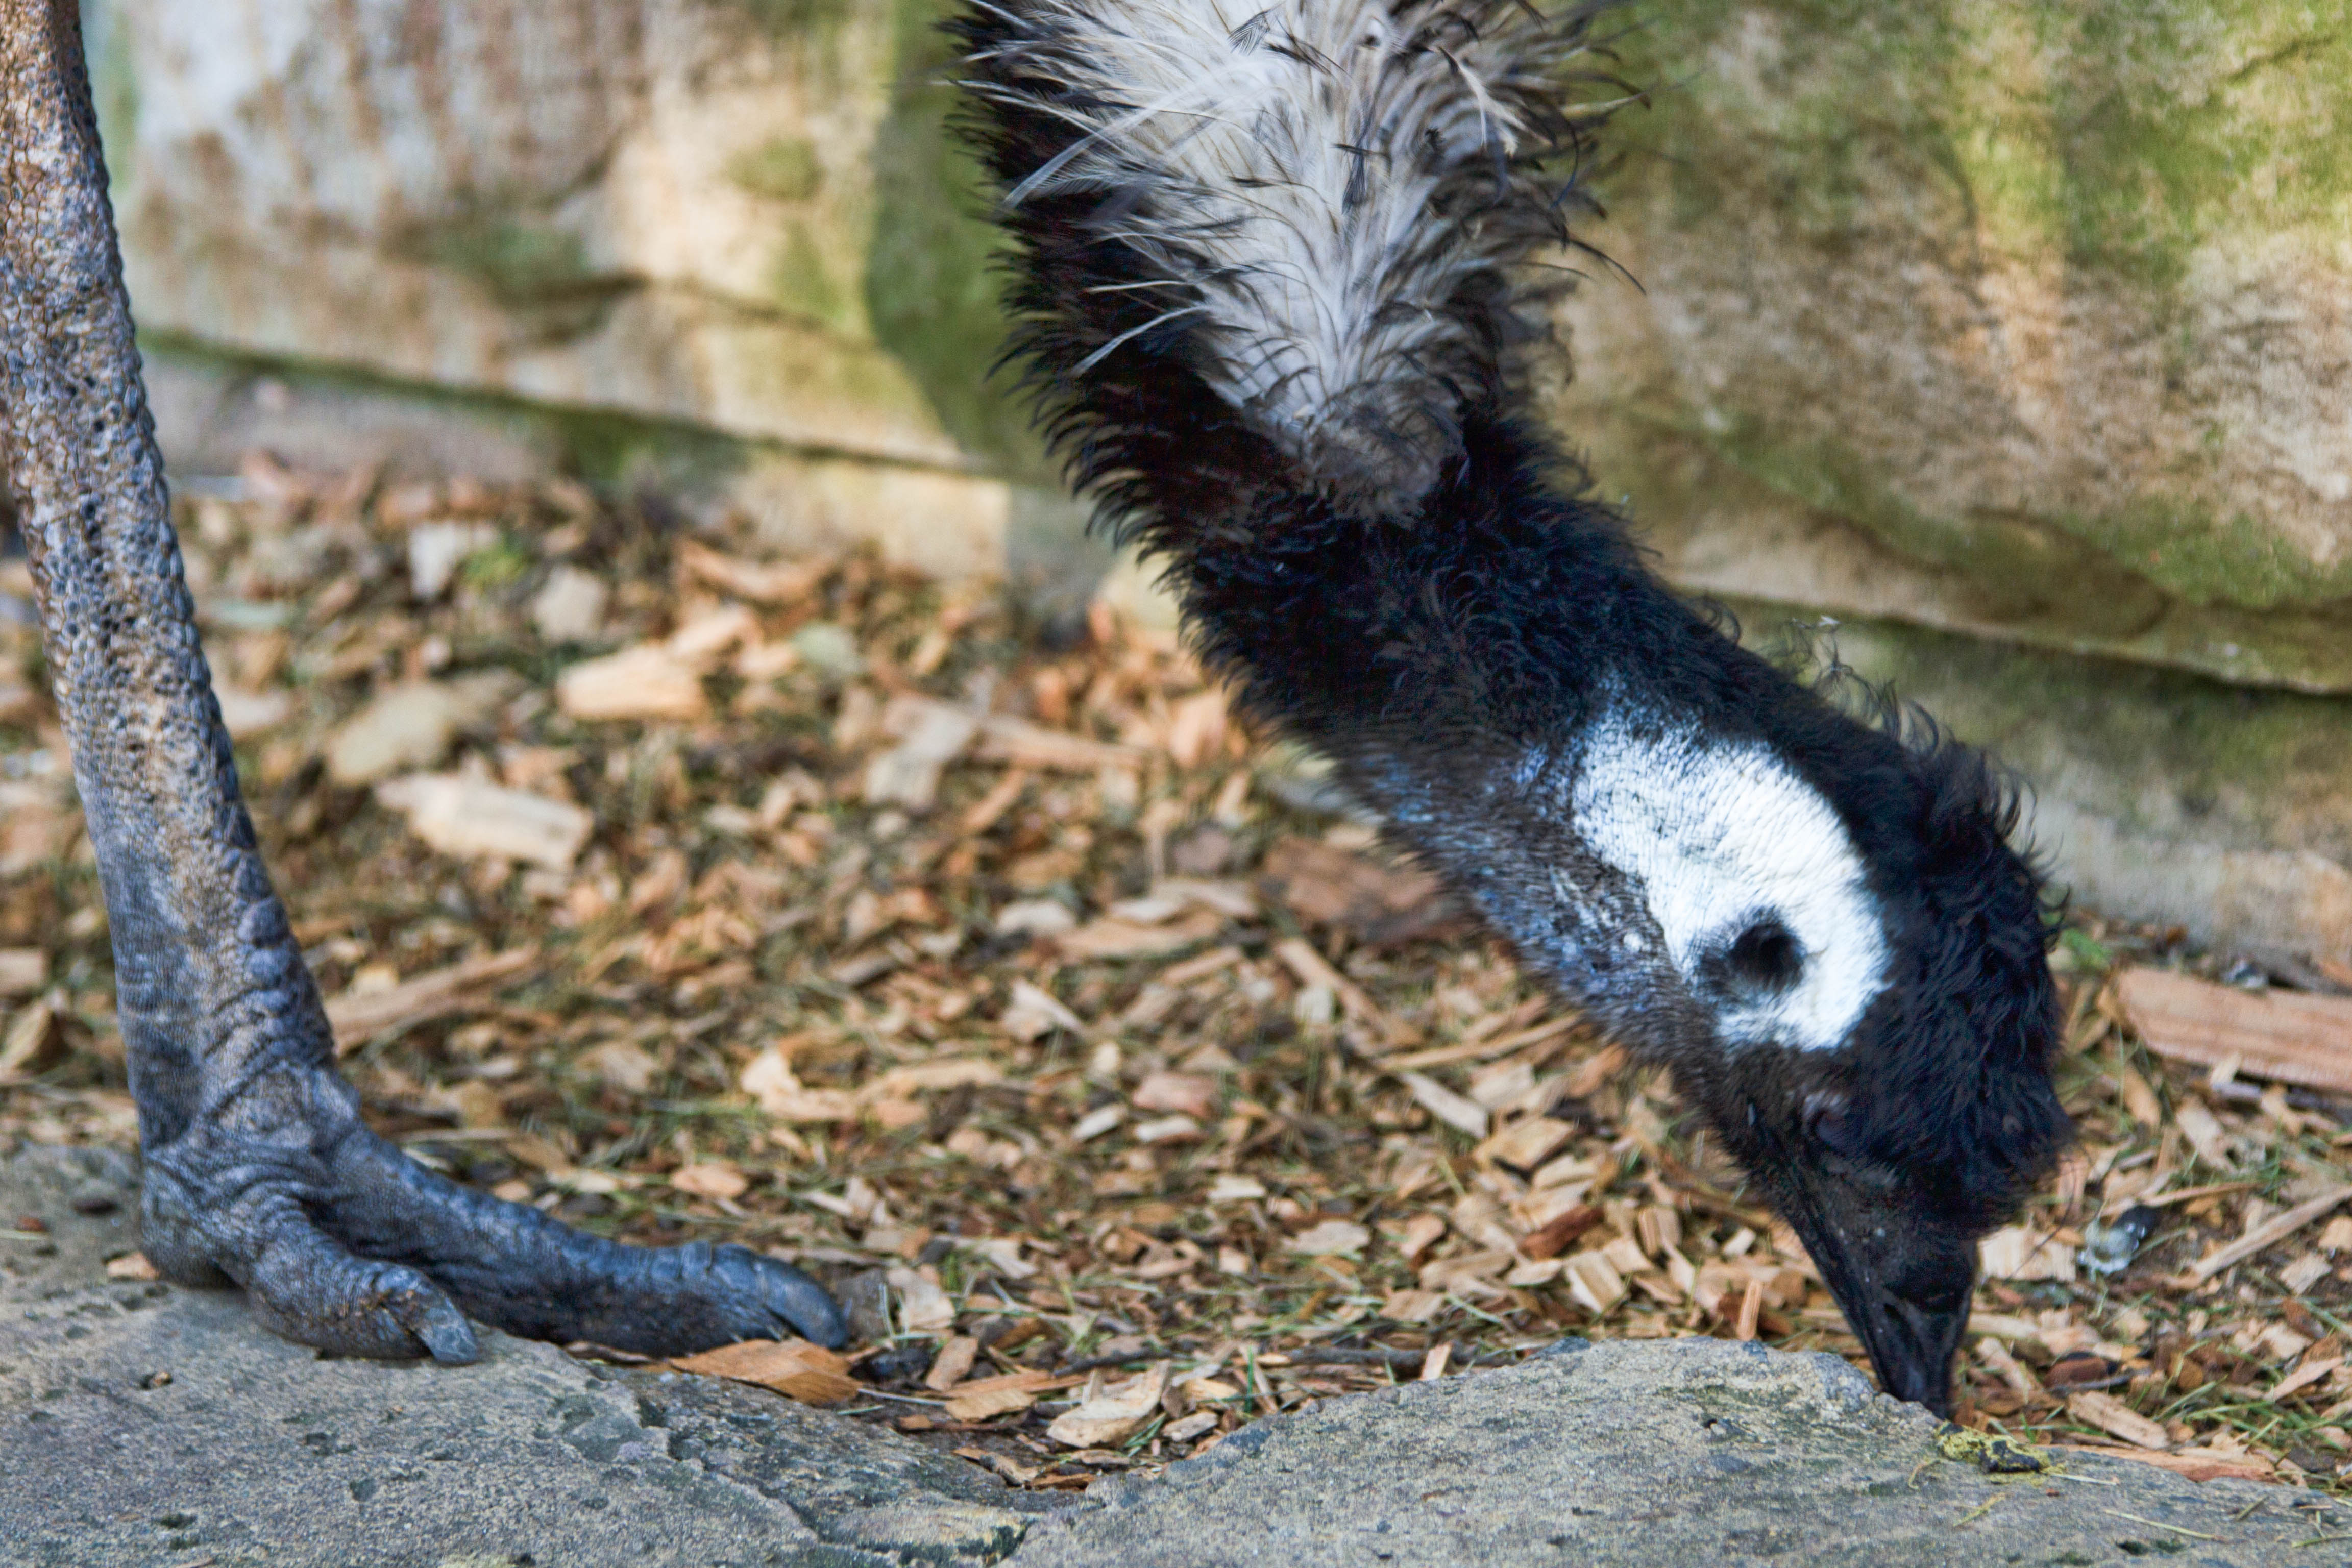
bird, wildlife, zoo, sydney, squirrel, fauna, australia, emu, vertebrate, tarongazoo, echidna